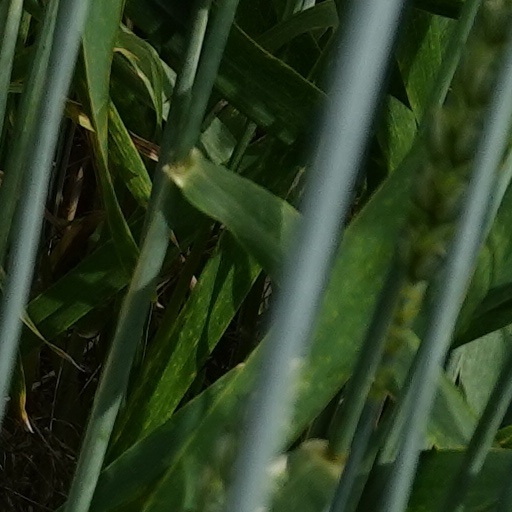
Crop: wheat